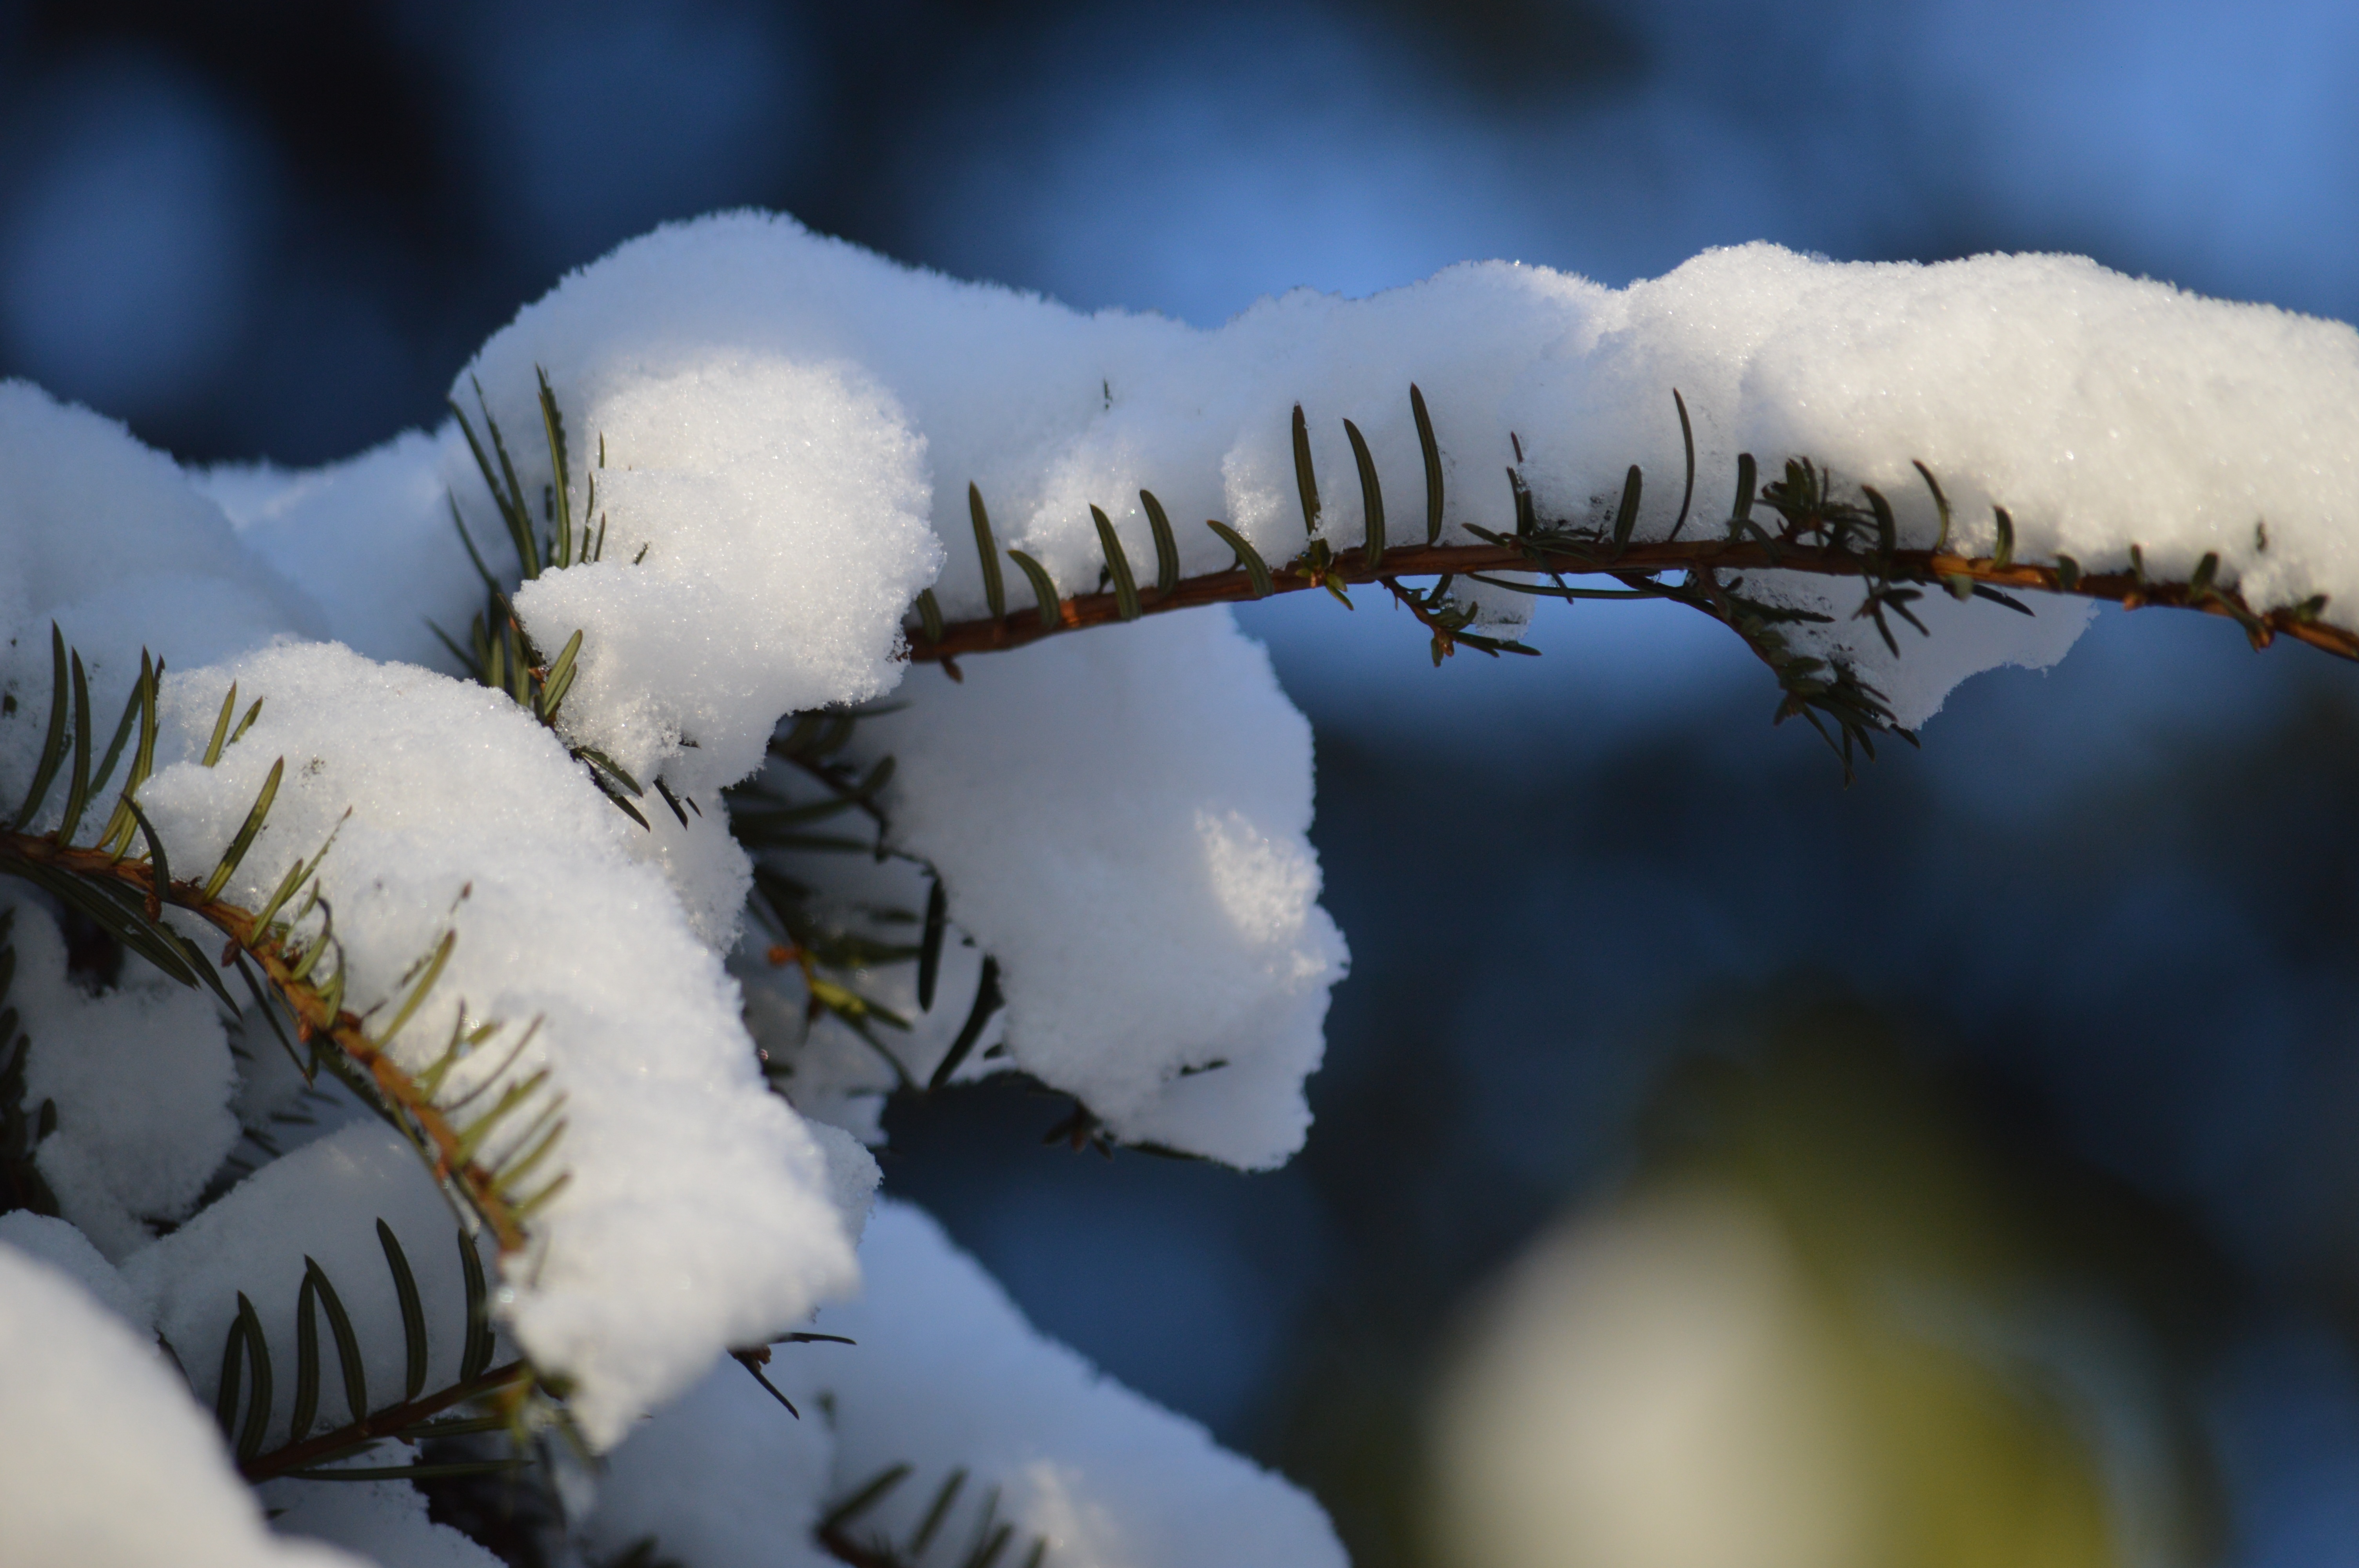
tree, nature, branch, snow, winter, plant, white, countryside, flower, frost, pine, ice, spring, weather, season, close up, freezing, macro photography